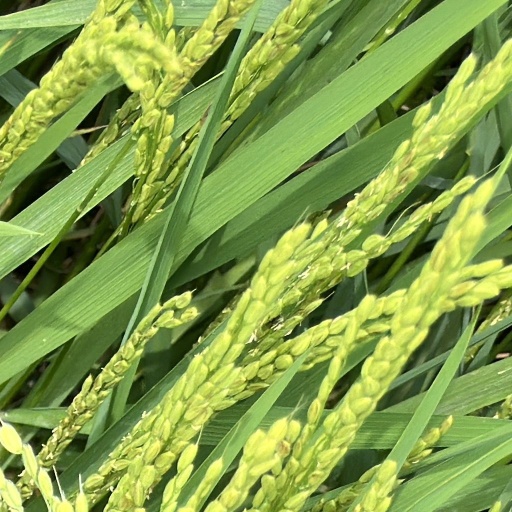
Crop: rice